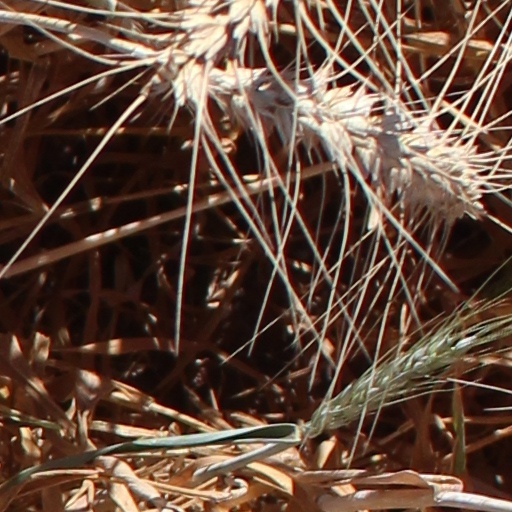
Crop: wheat